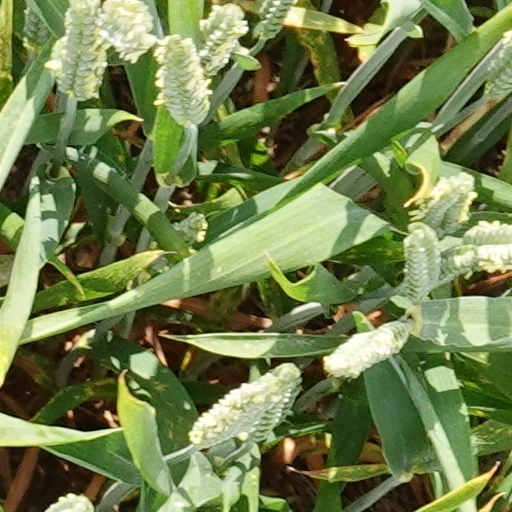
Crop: wheat